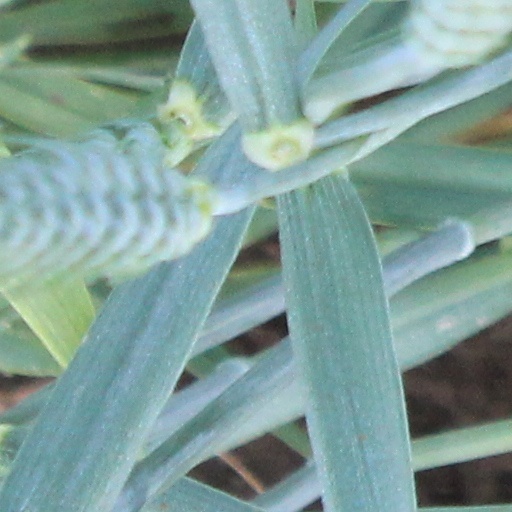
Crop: wheat